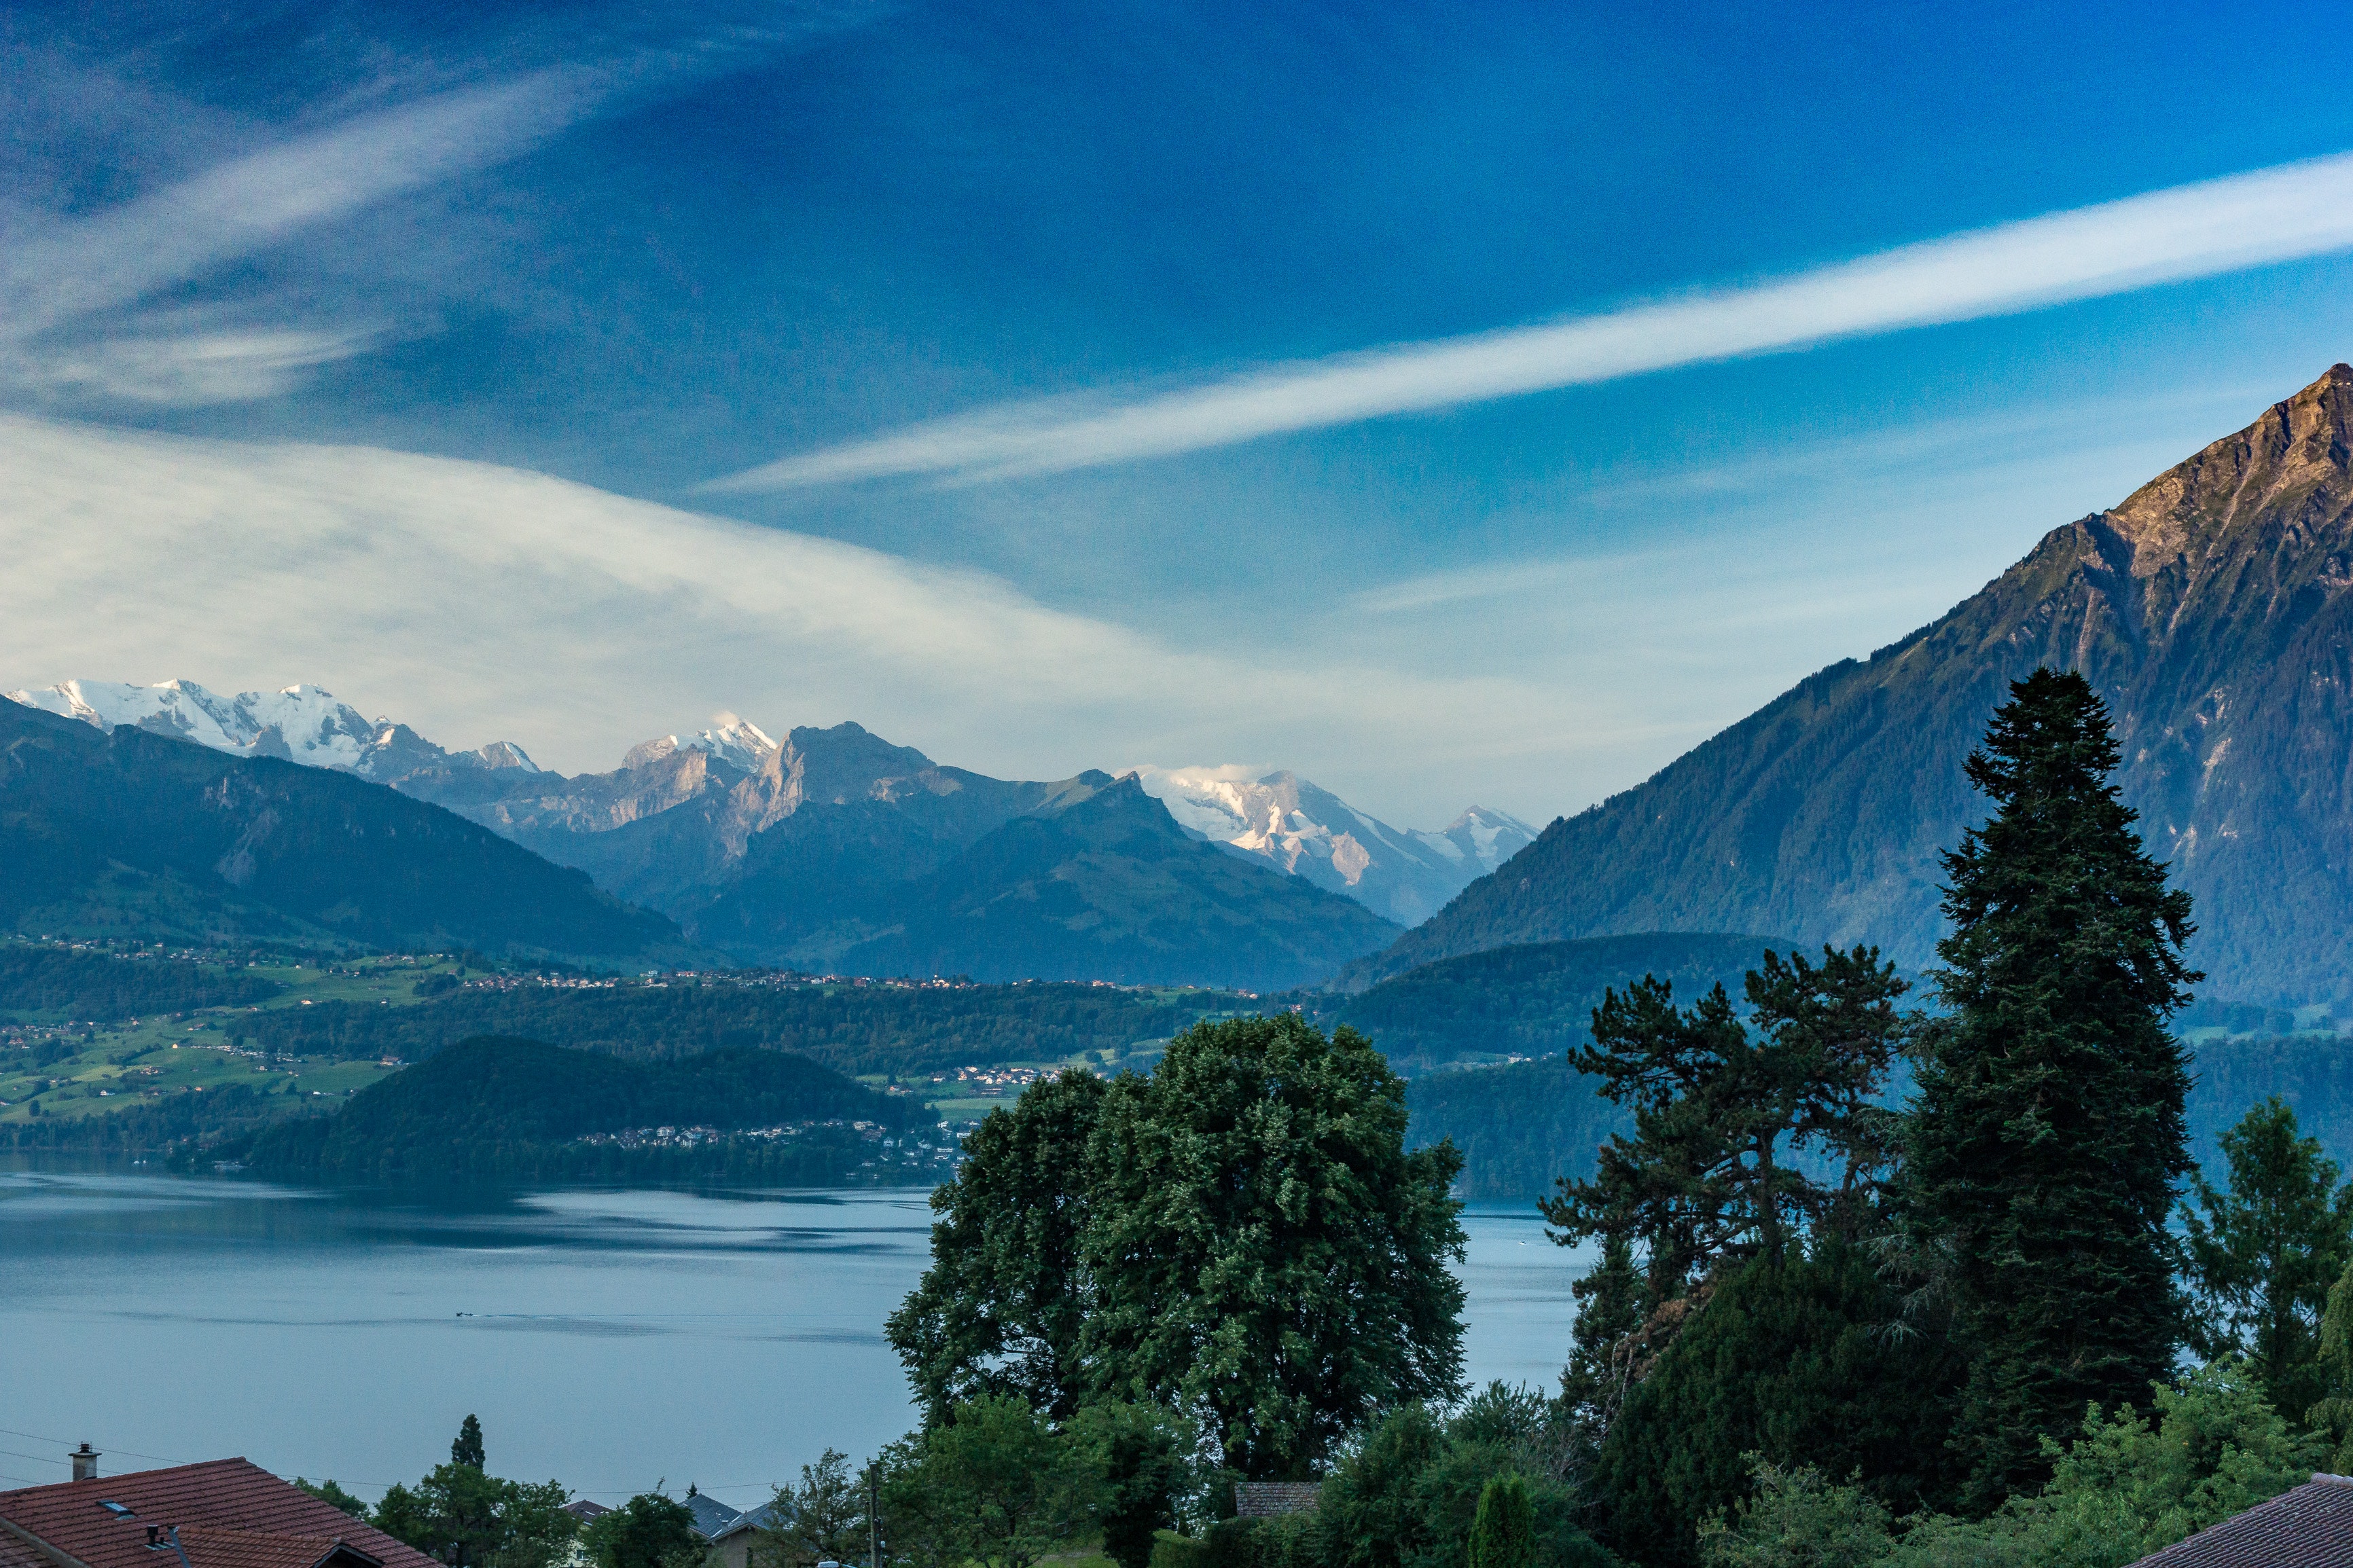
mountainous landforms, mountain, sky, mountain range, nature, natural landscape, blue, hill station, highland, cloud, wilderness, alps, atmospheric phenomenon, tree, hill, ridge, mount scenery, morning, lake, valley, landscape, national park, fell, massif, rural area, bank, tourism, river, plant, summit, horizon, fjord, vacation, meteorological phenomenon, winter, terrain